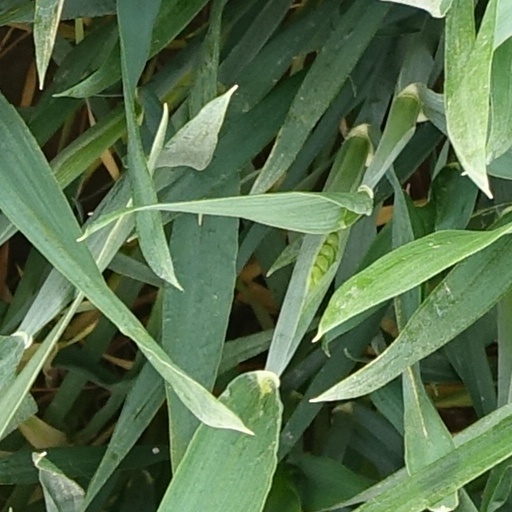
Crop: wheat